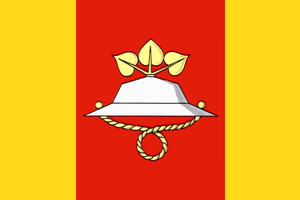
Brloh est une commune rurale du district de Pardubice, dans la région de Pardubice, en République tchèque. Sa population s'élevait à 229 habitants en 2018.